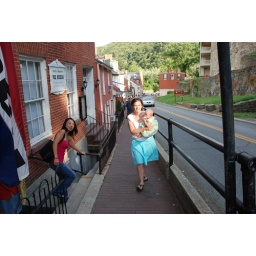
Mom and Abby walking down the street in Harpers Ferry